Barrel cortex

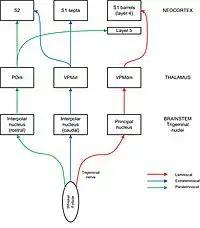
Sensory information flows in parallel pathways from whiskers to cortex.

The barrels of the barrel cortex were named because the densities of cells resembled barrels. That is, they are collected into cylindrical shapes that are narrowed at the top and bottom. The centre of the barrel is designated the hollow, and the spaces between the barrels are the septa (singular: septum).